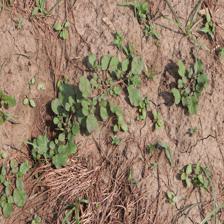
Label: BroadLeafWeed